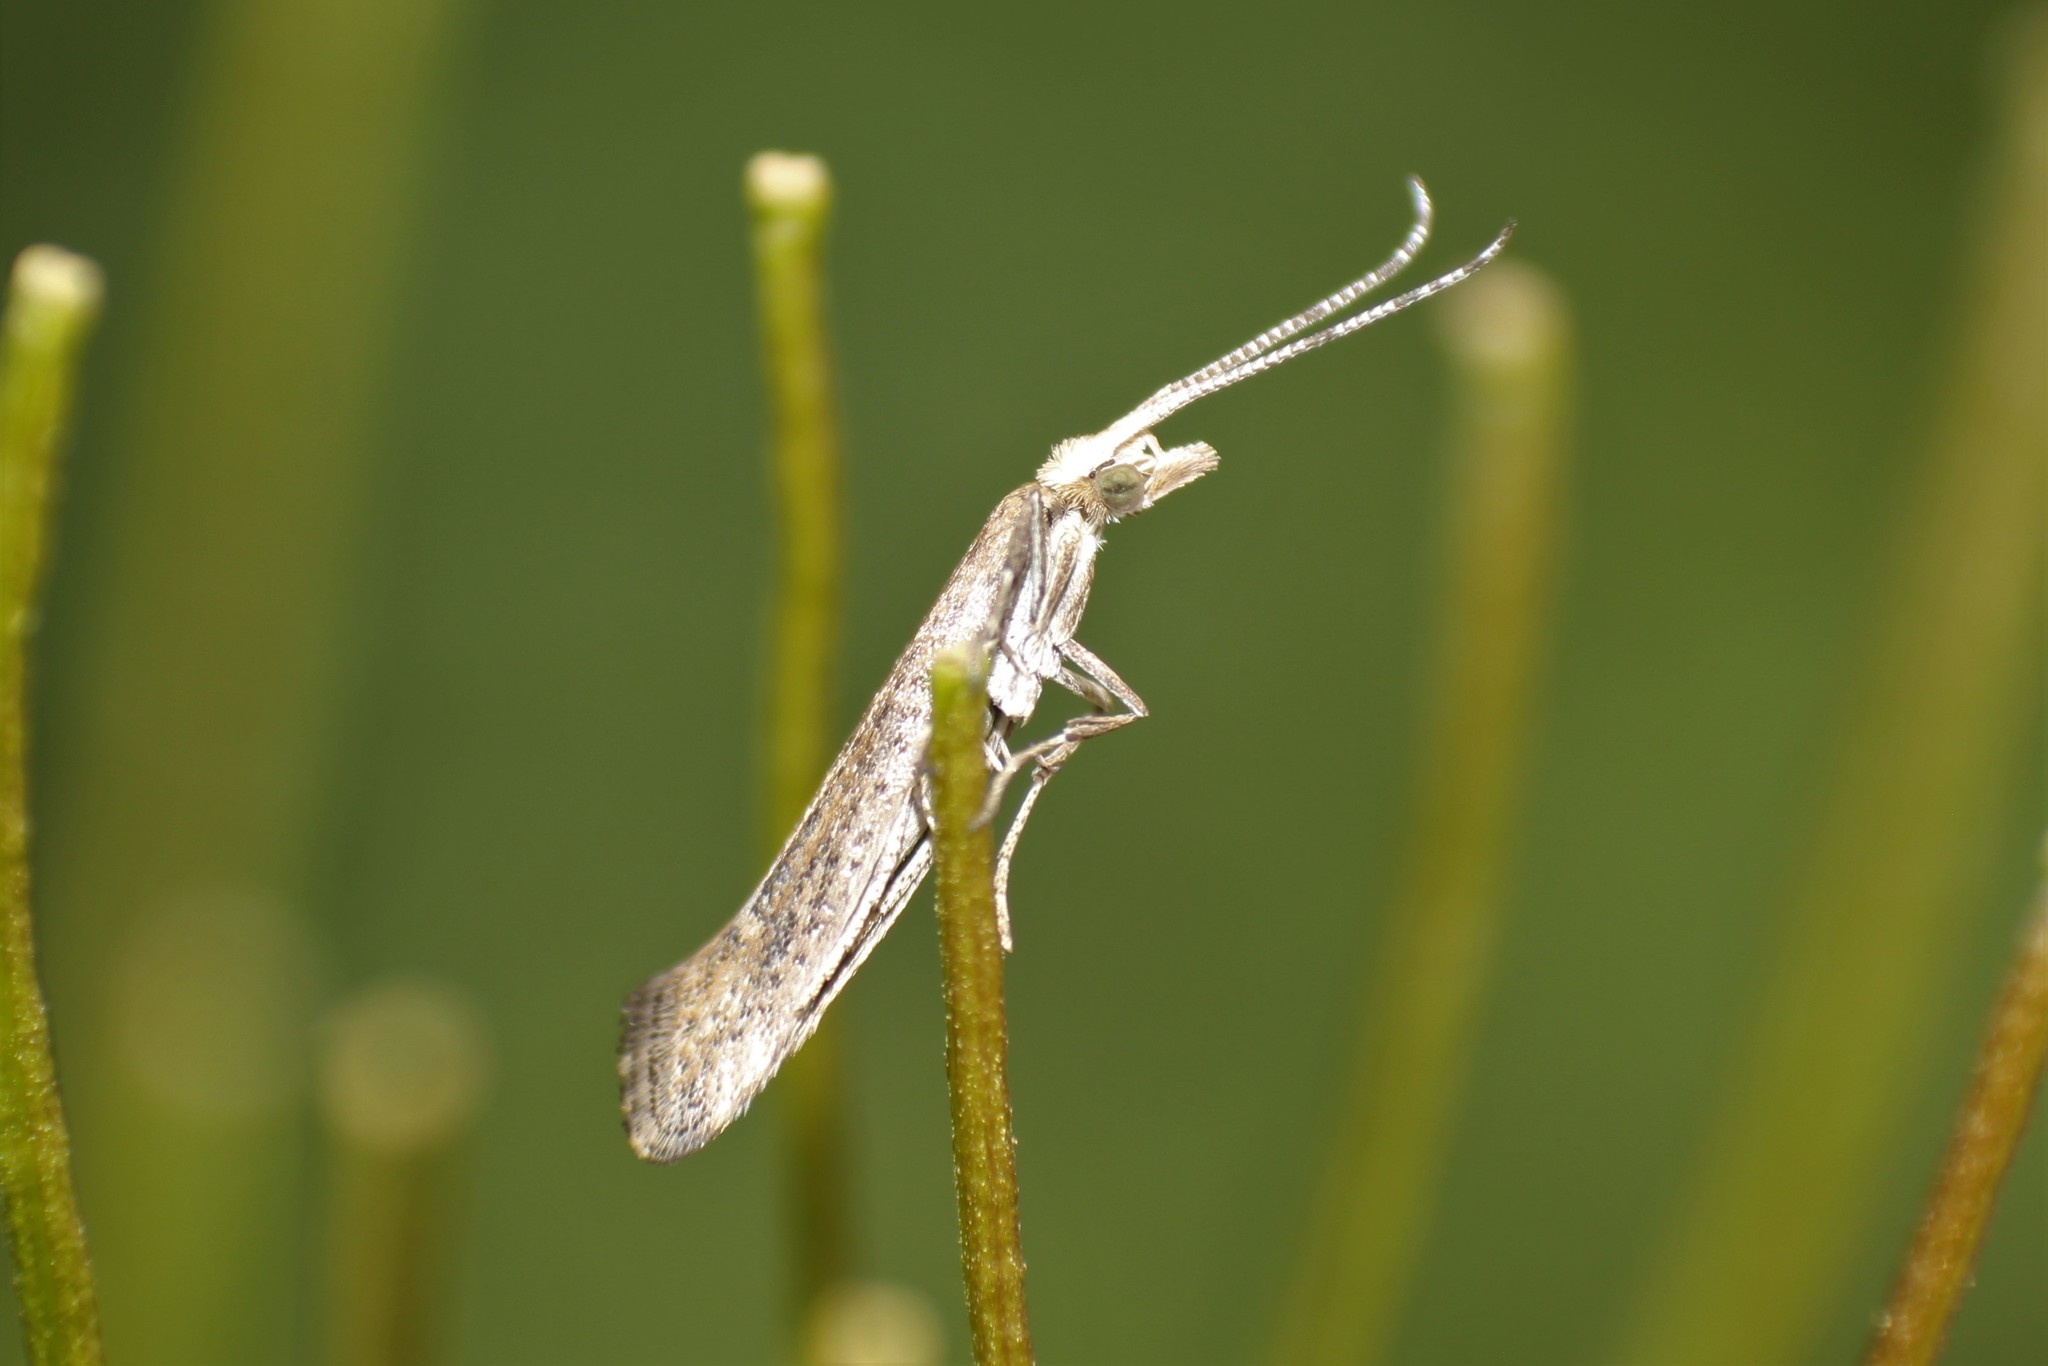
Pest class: diamondback_moth